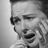
Emotion: sad